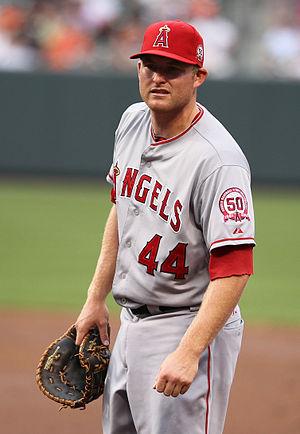
Mark Daniel Trumbo est un voltigeur et joueur de premier but des Orioles de Baltimore de la Ligue majeure de baseball.
La saison 2014 des Diamondbacks de l'Arizona est la 17ᵉ saison en Ligue majeure de baseball pour cette franchise.